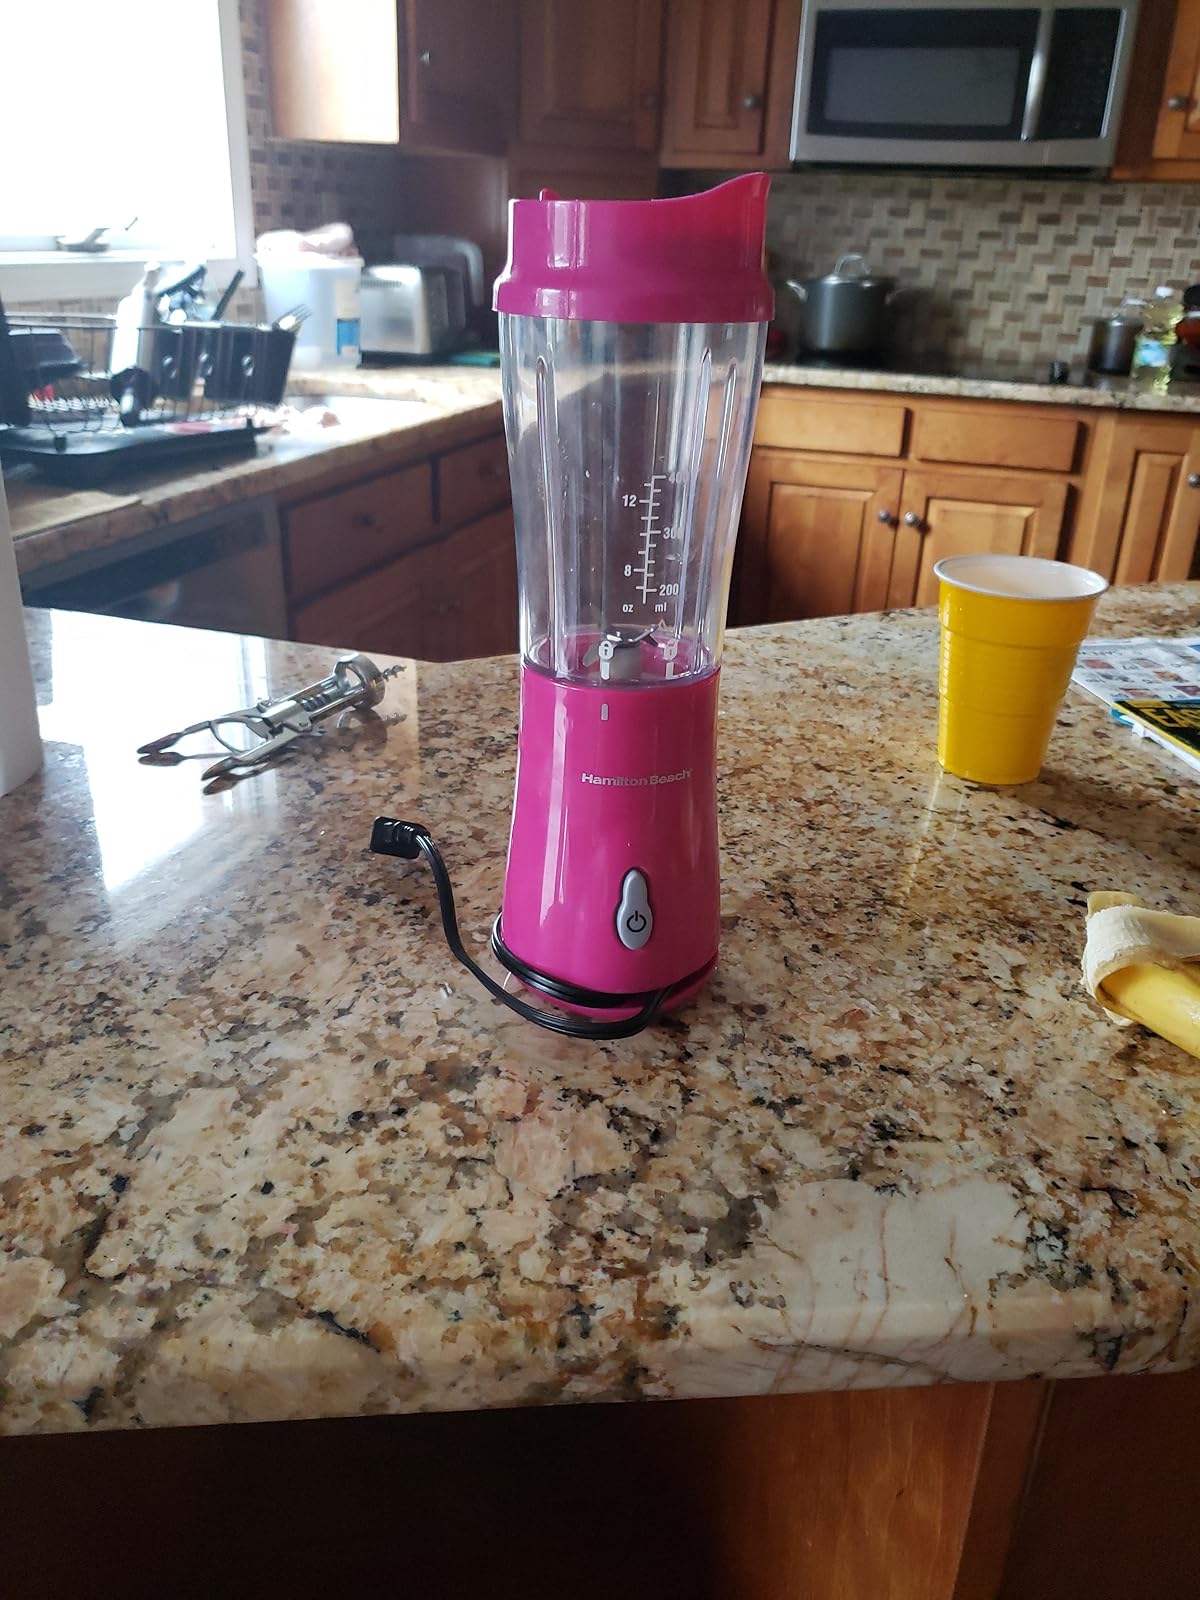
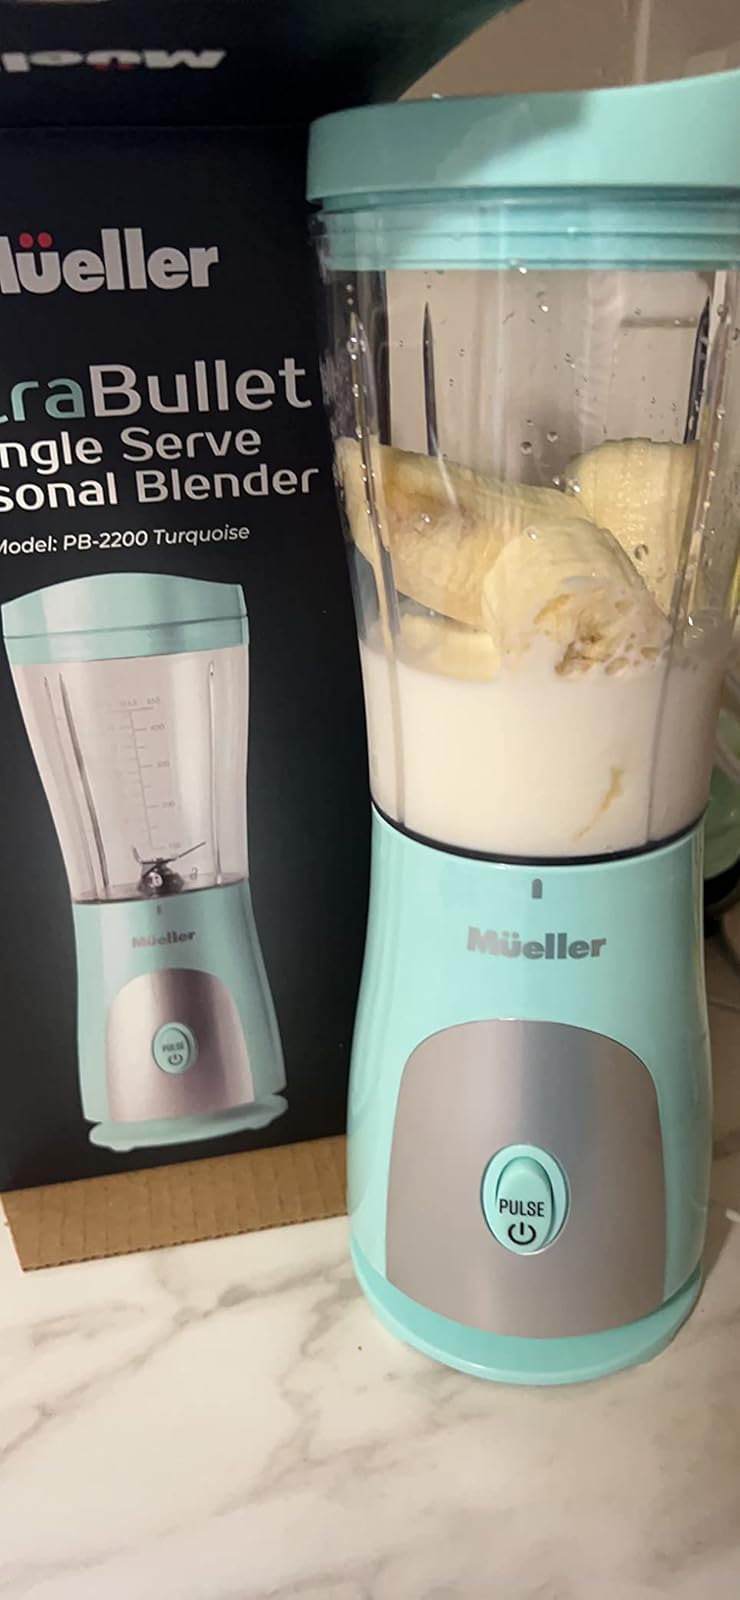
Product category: items_blender
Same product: no